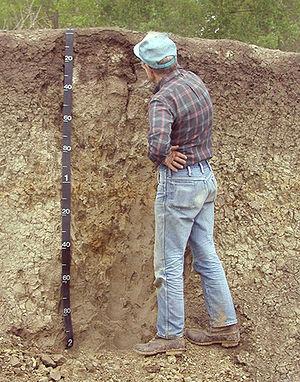
La pédologie est une science ayant pour but d’étudier la pédogenèse, c'est-à-dire la formation et l'évolution des sols, notamment au travers de plusieurs taxonomies des sols.
La science des sols est un terme générique regroupant l'ensemble des sciences s'intéressant à l'étude des sols de la surface terrestre. Les deux principales sciences des sols sont la pédologie, qui étudie la formation et l'évolution des sols, et l'édaphologie, qui étudie l'influence des sols sur les êtres vivants, et particulièrement les végétaux.
Le sol est la couche la plus externe de la croûte terrestre résultant de l'interaction entre la lithosphère, l'atmosphère, l'hydrosphère et la biosphère. Il résulte de la transformation de la couche superficielle de la roche-mère, dégradée et enrichie en apports organiques par les processus vivants de pédogenèse. Hors des milieux marins et aquatiques d'eau douce, il est ainsi à la fois le support et le produit du vivant. La partie du sol spécialement riche en matière organique se nomme l'humus.